Drummaul

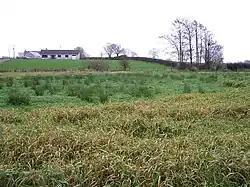
Drummaul townland in 2007

The townland is situated in the historic barony of Toome Upper and the civil parish of Drummaul and covers an area of 339 acres.